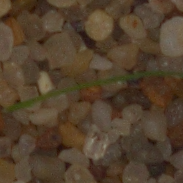
Label: loose_silkybent